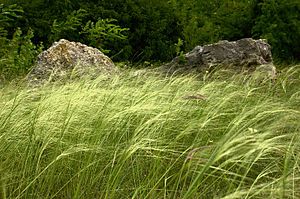
Hårtotfjergræs
Hårtotfjergræs (Stipa capillata)